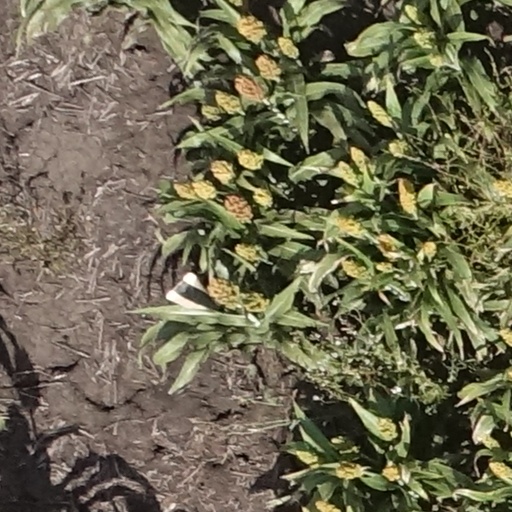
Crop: sorghum